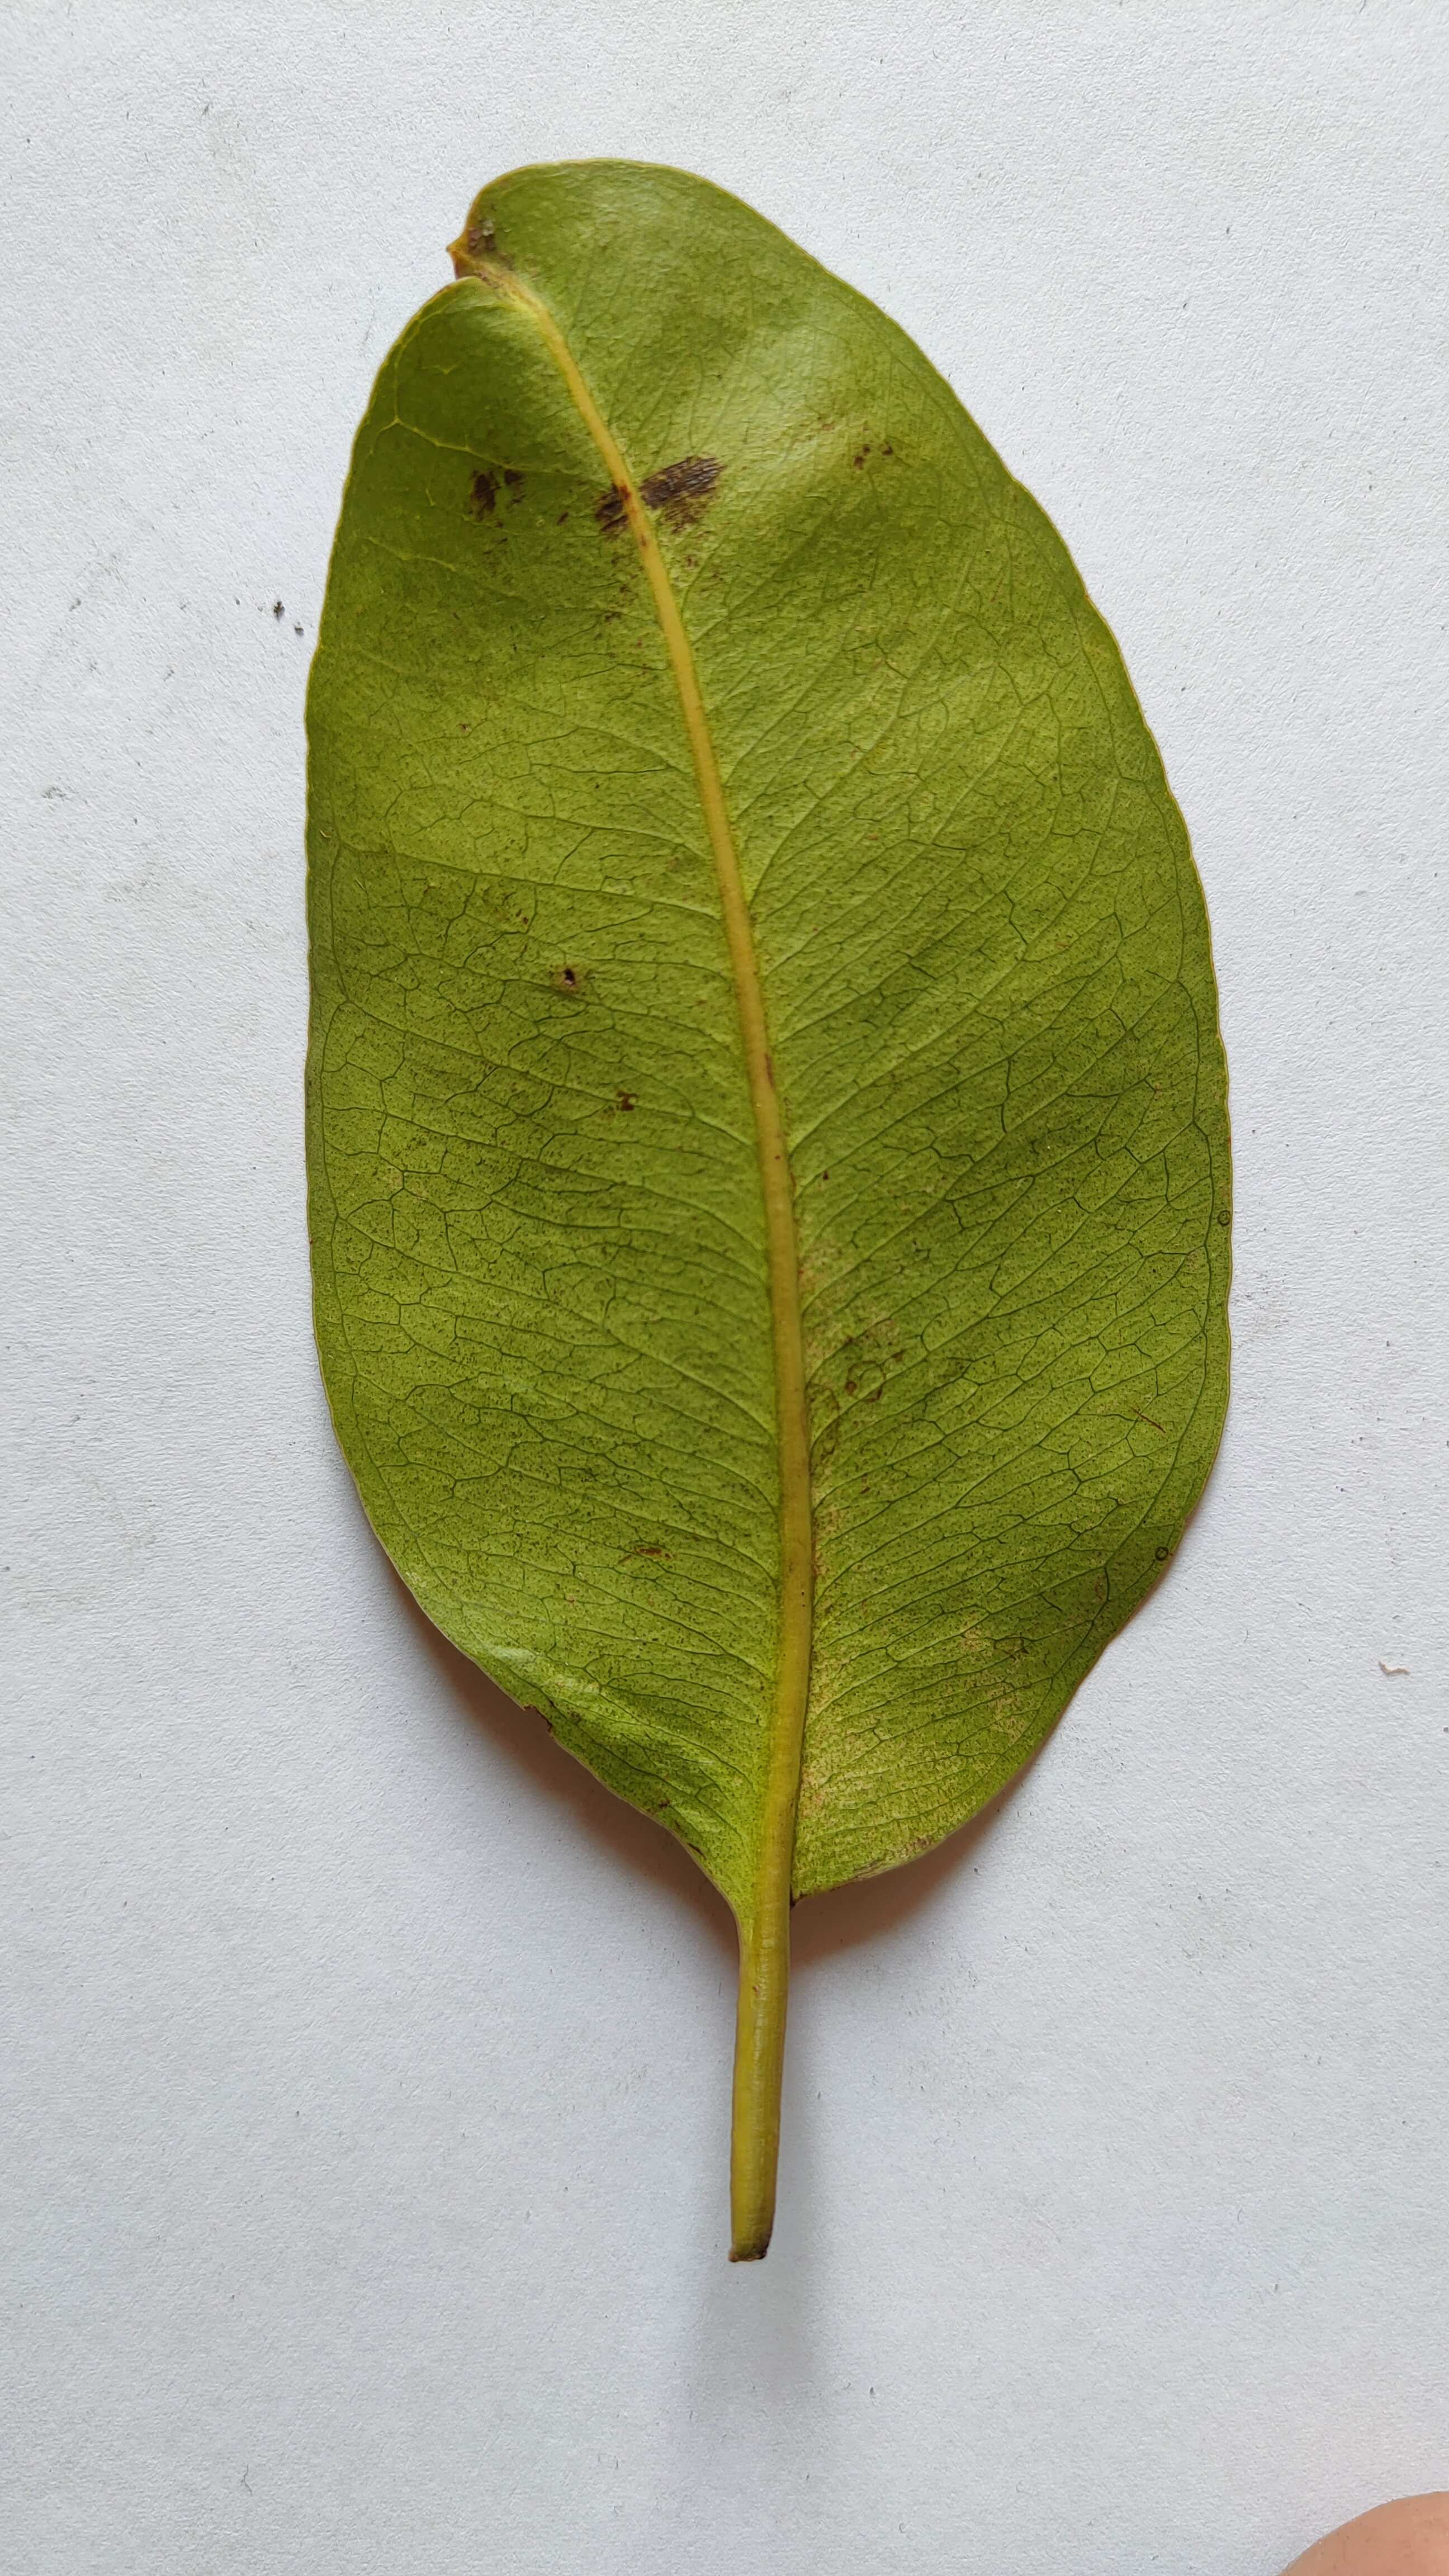
Leaf variety: Black plum